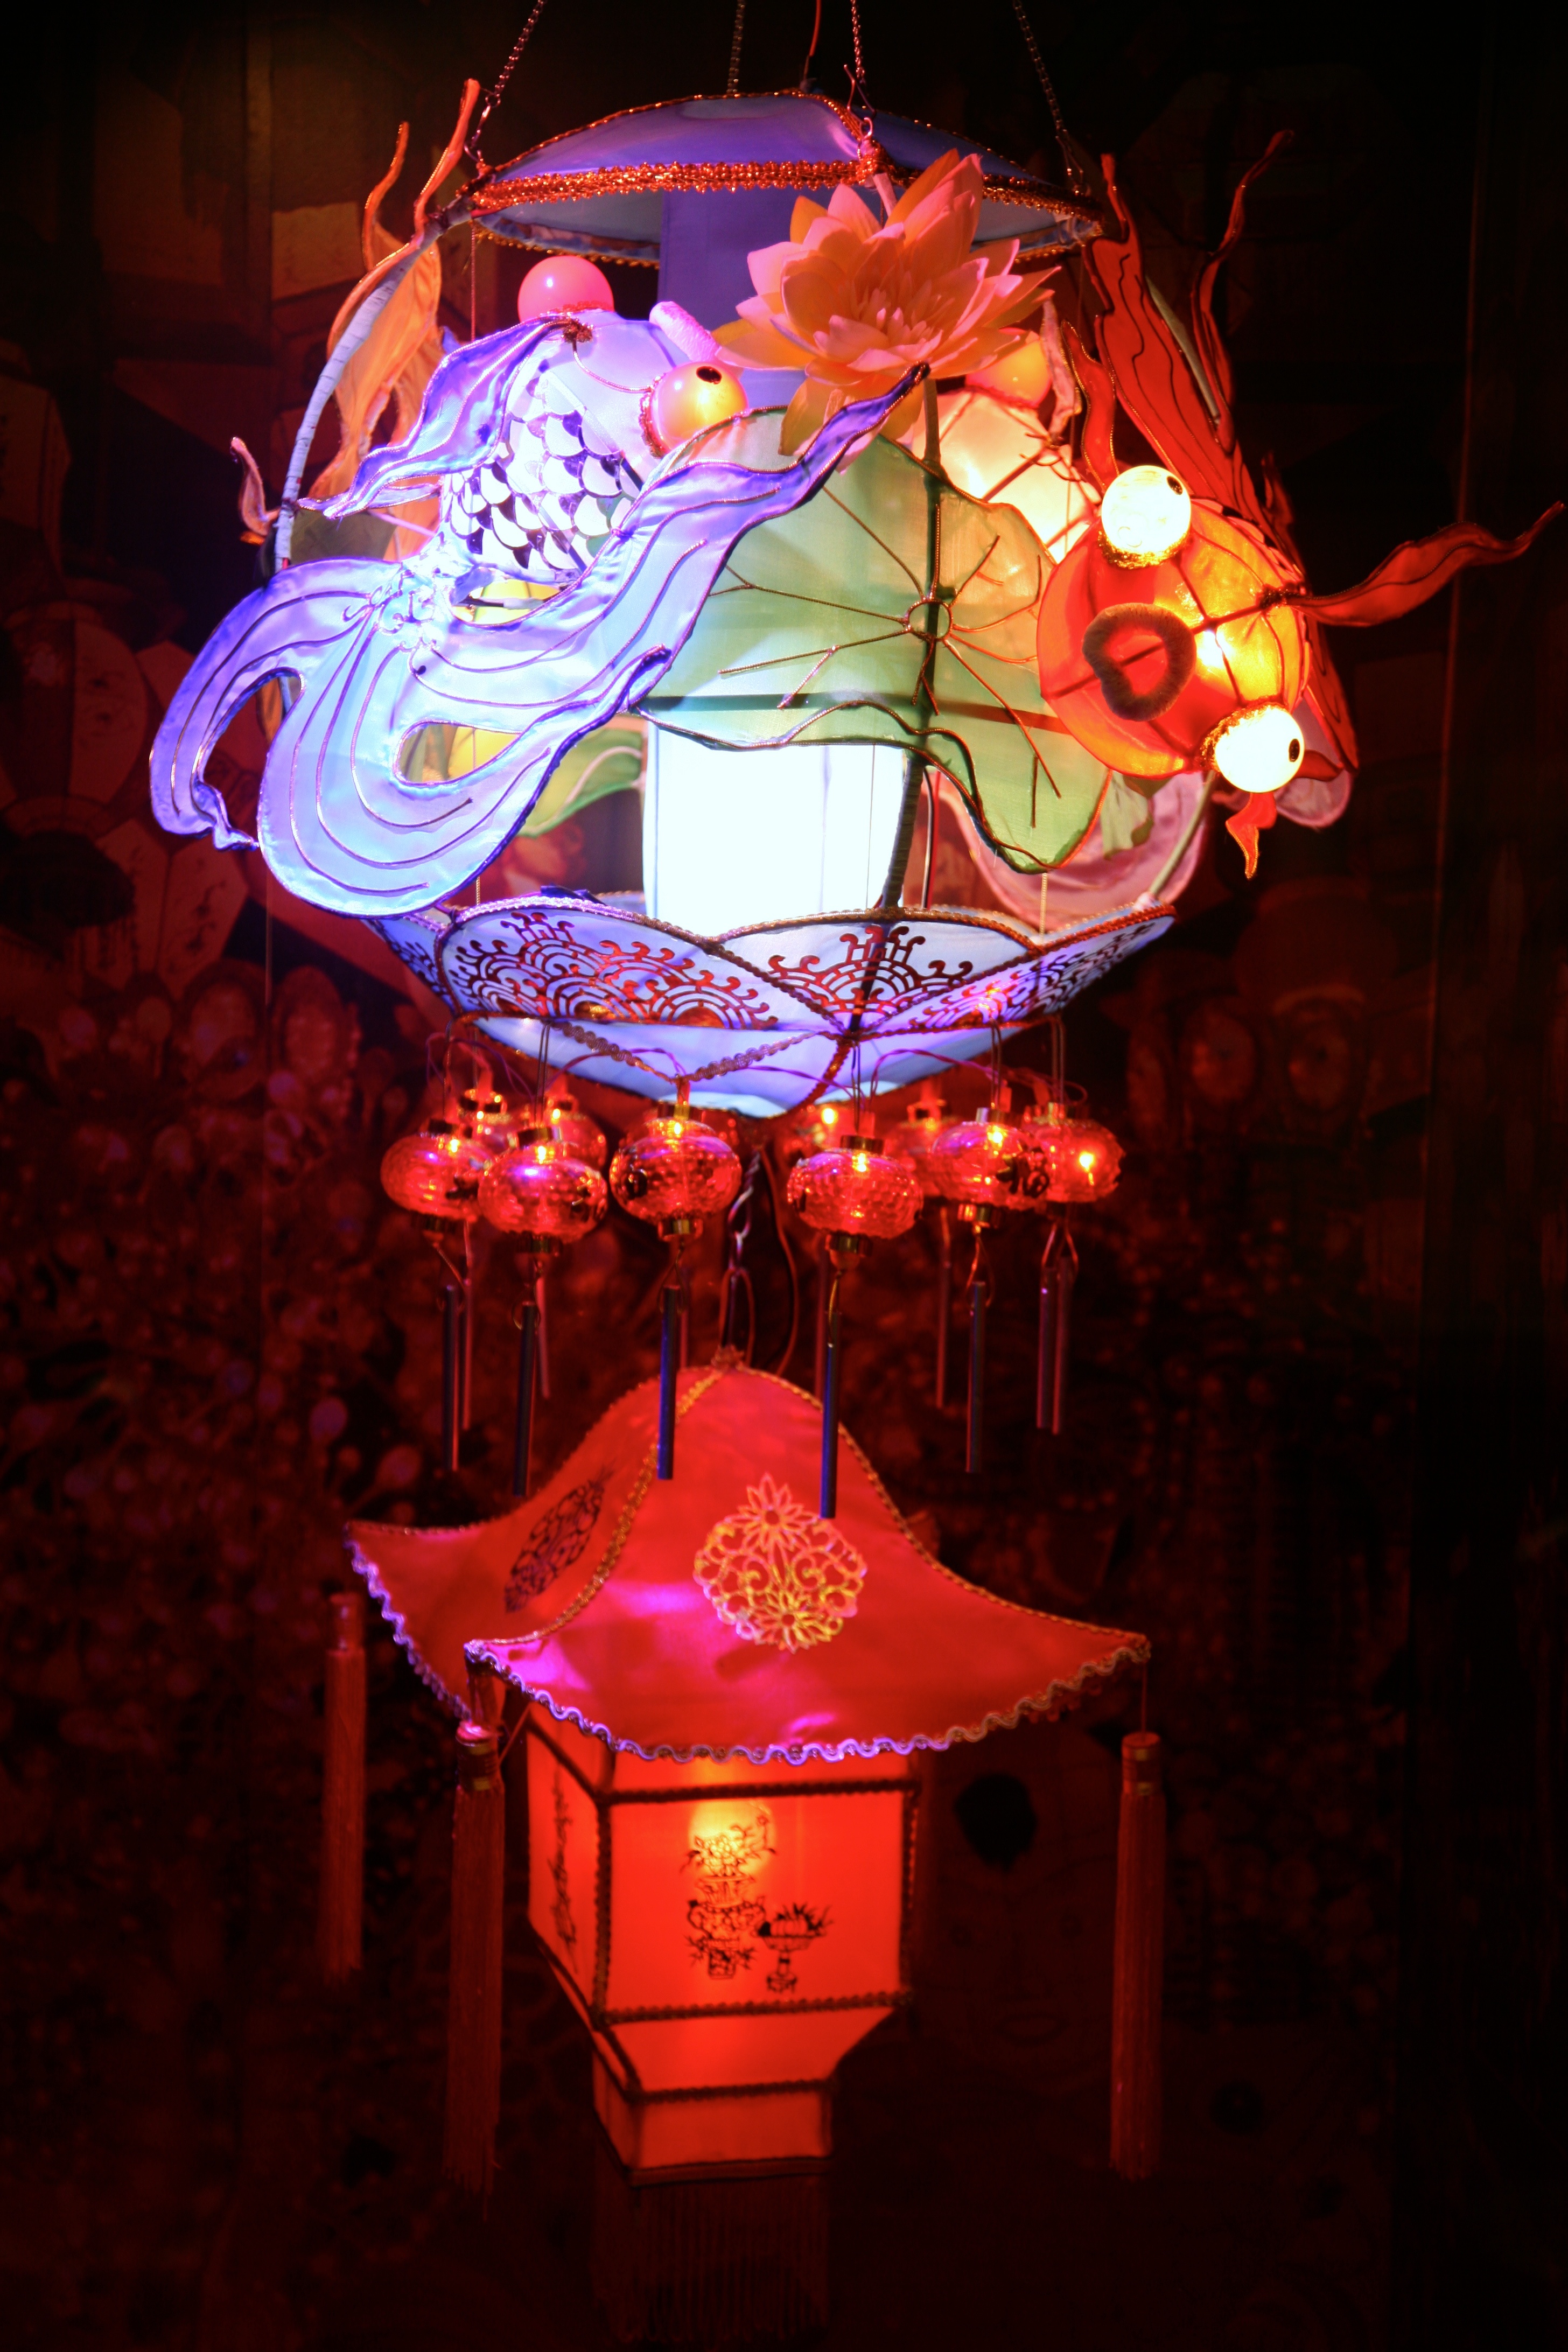
light, night, flower, manhattan, lantern, red, nyc, color, darkness, lighting, newyork, empirestatebuilding, newyorkcity, ny, shape, empirestate, skycraper